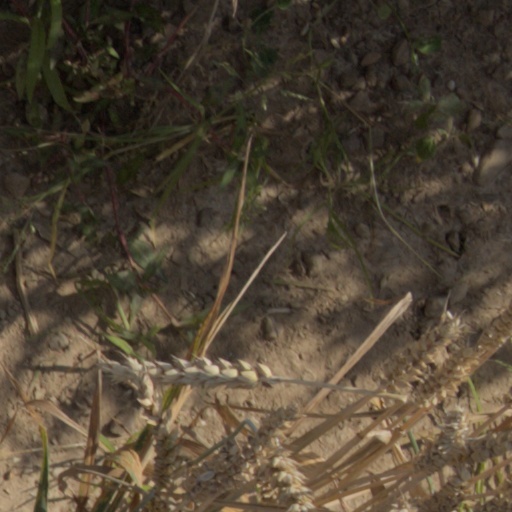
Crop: wheat